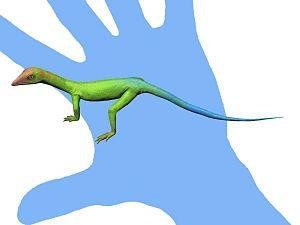
Les Prolacertiformes sont un ordre éteint de reptiles diapsides de l’infra-classe des archosauromorphes. Les Prolacertiformes apparurent au Permien il y a 299 millions d’années et furent particulièrement abondants au Trias. Ils disparurent à la fin du Trias il y a 201 millions d’années.